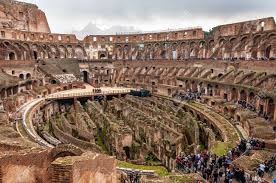
Landmark: Roman Colosseum